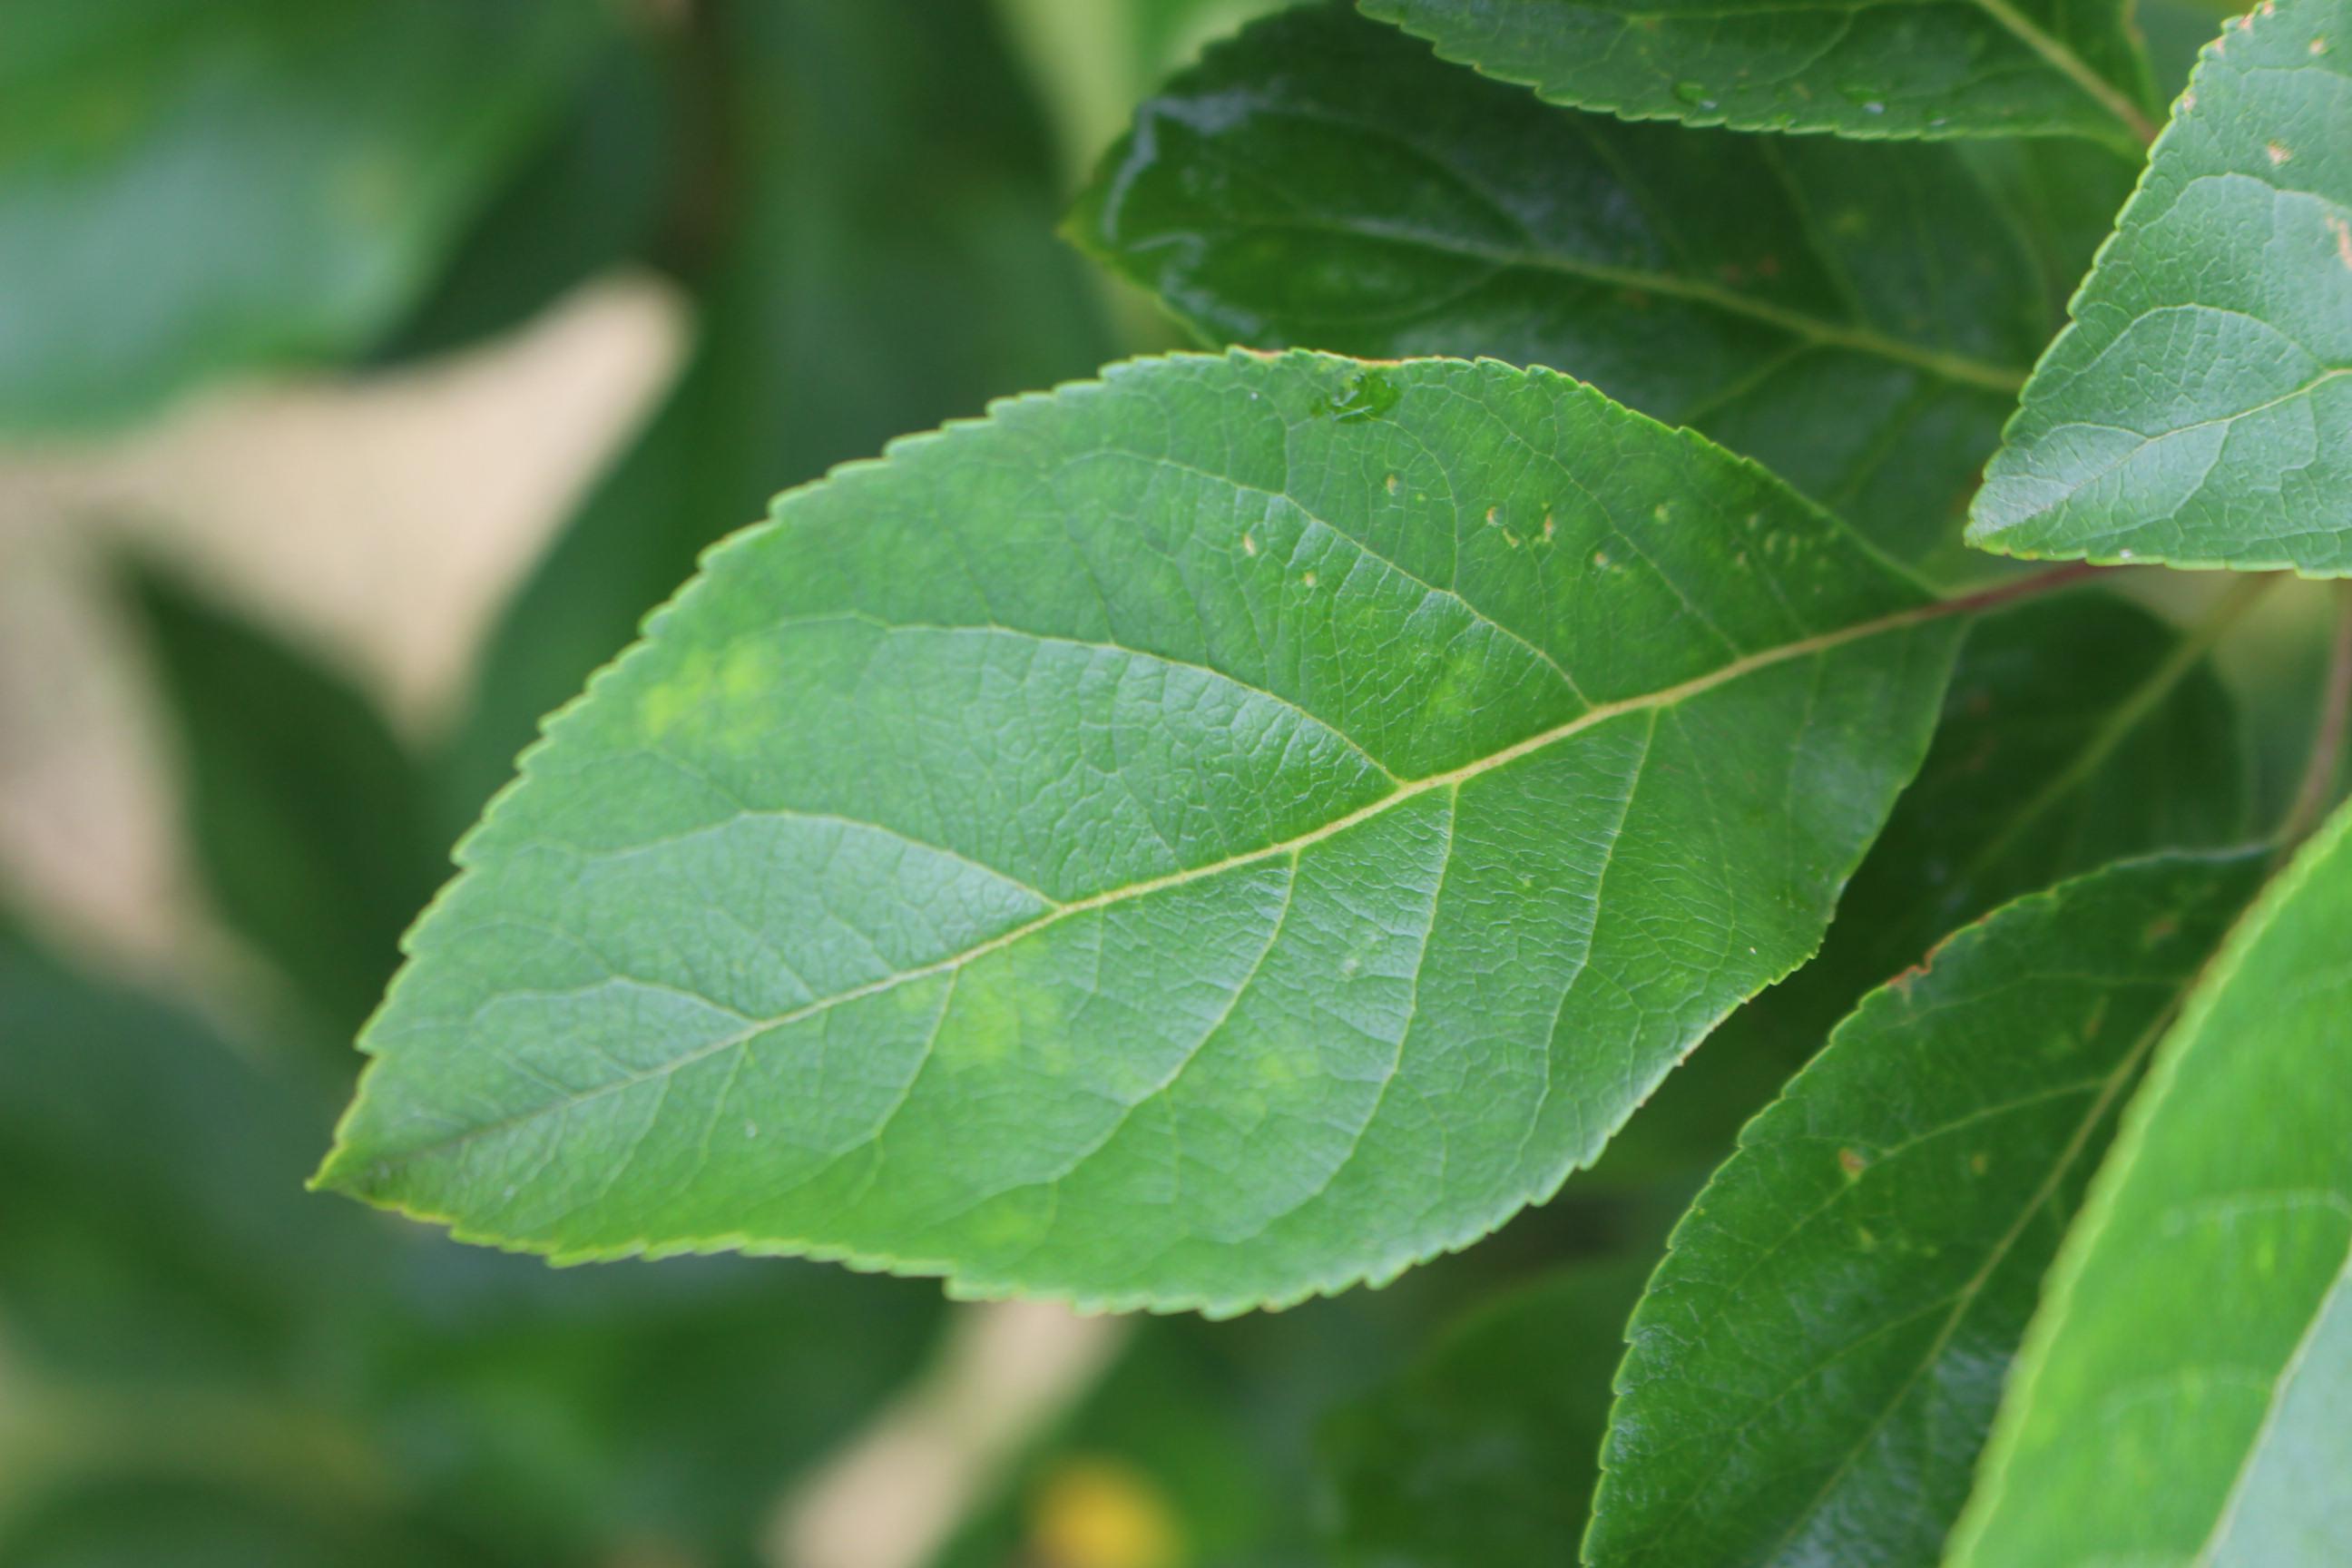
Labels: complex